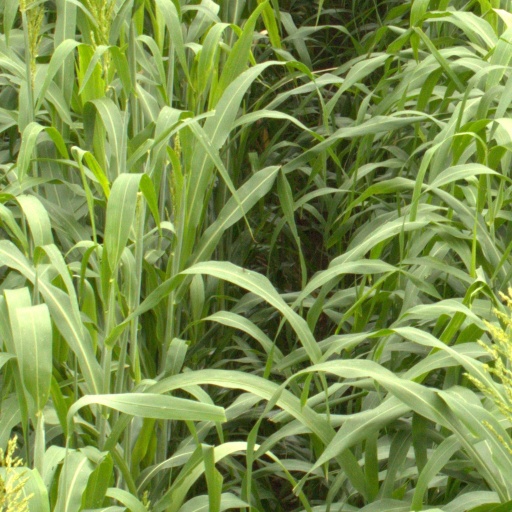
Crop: sorghum